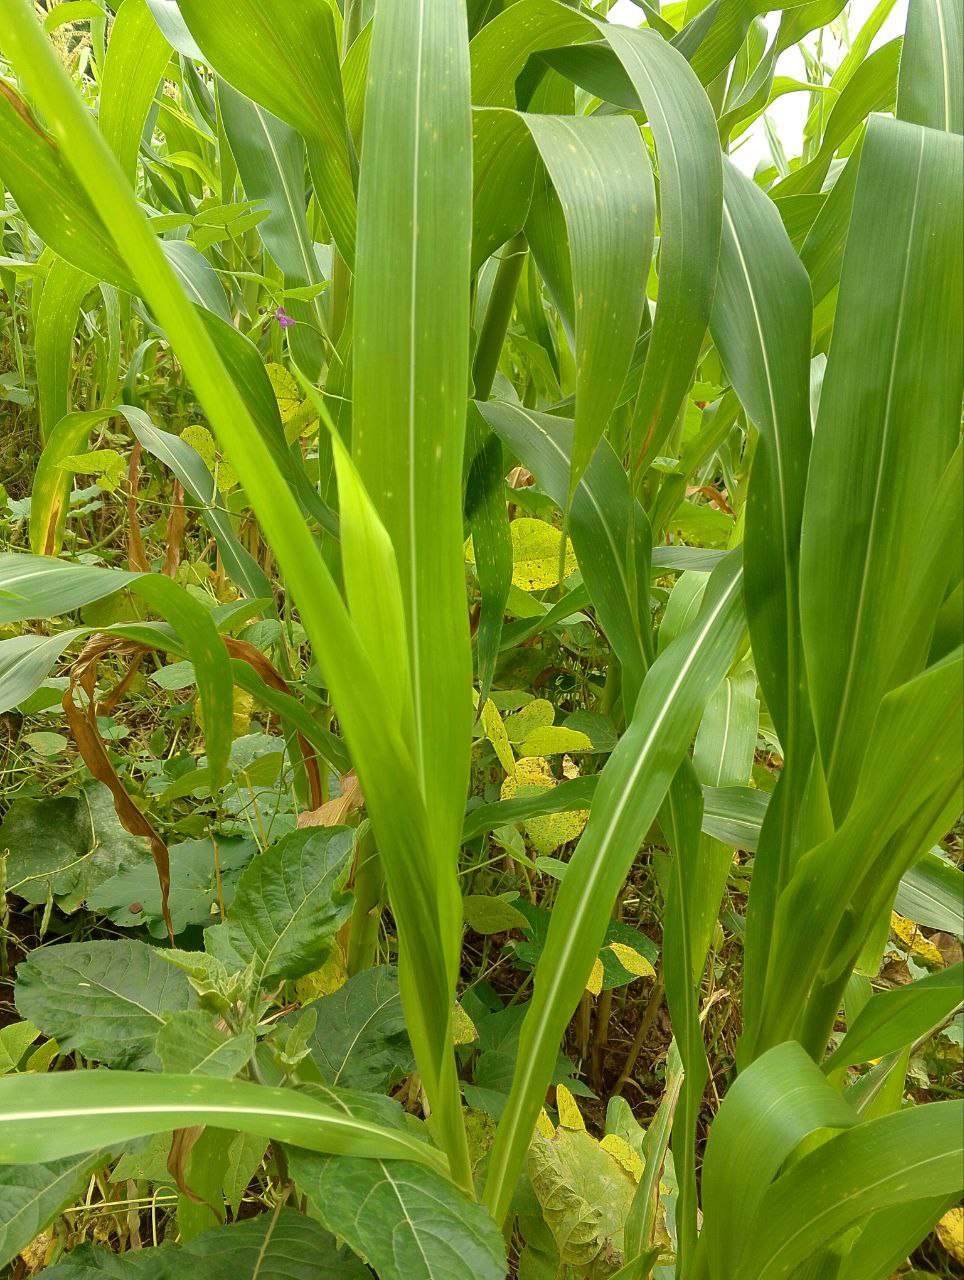
Label: spodoptera_frugiperda